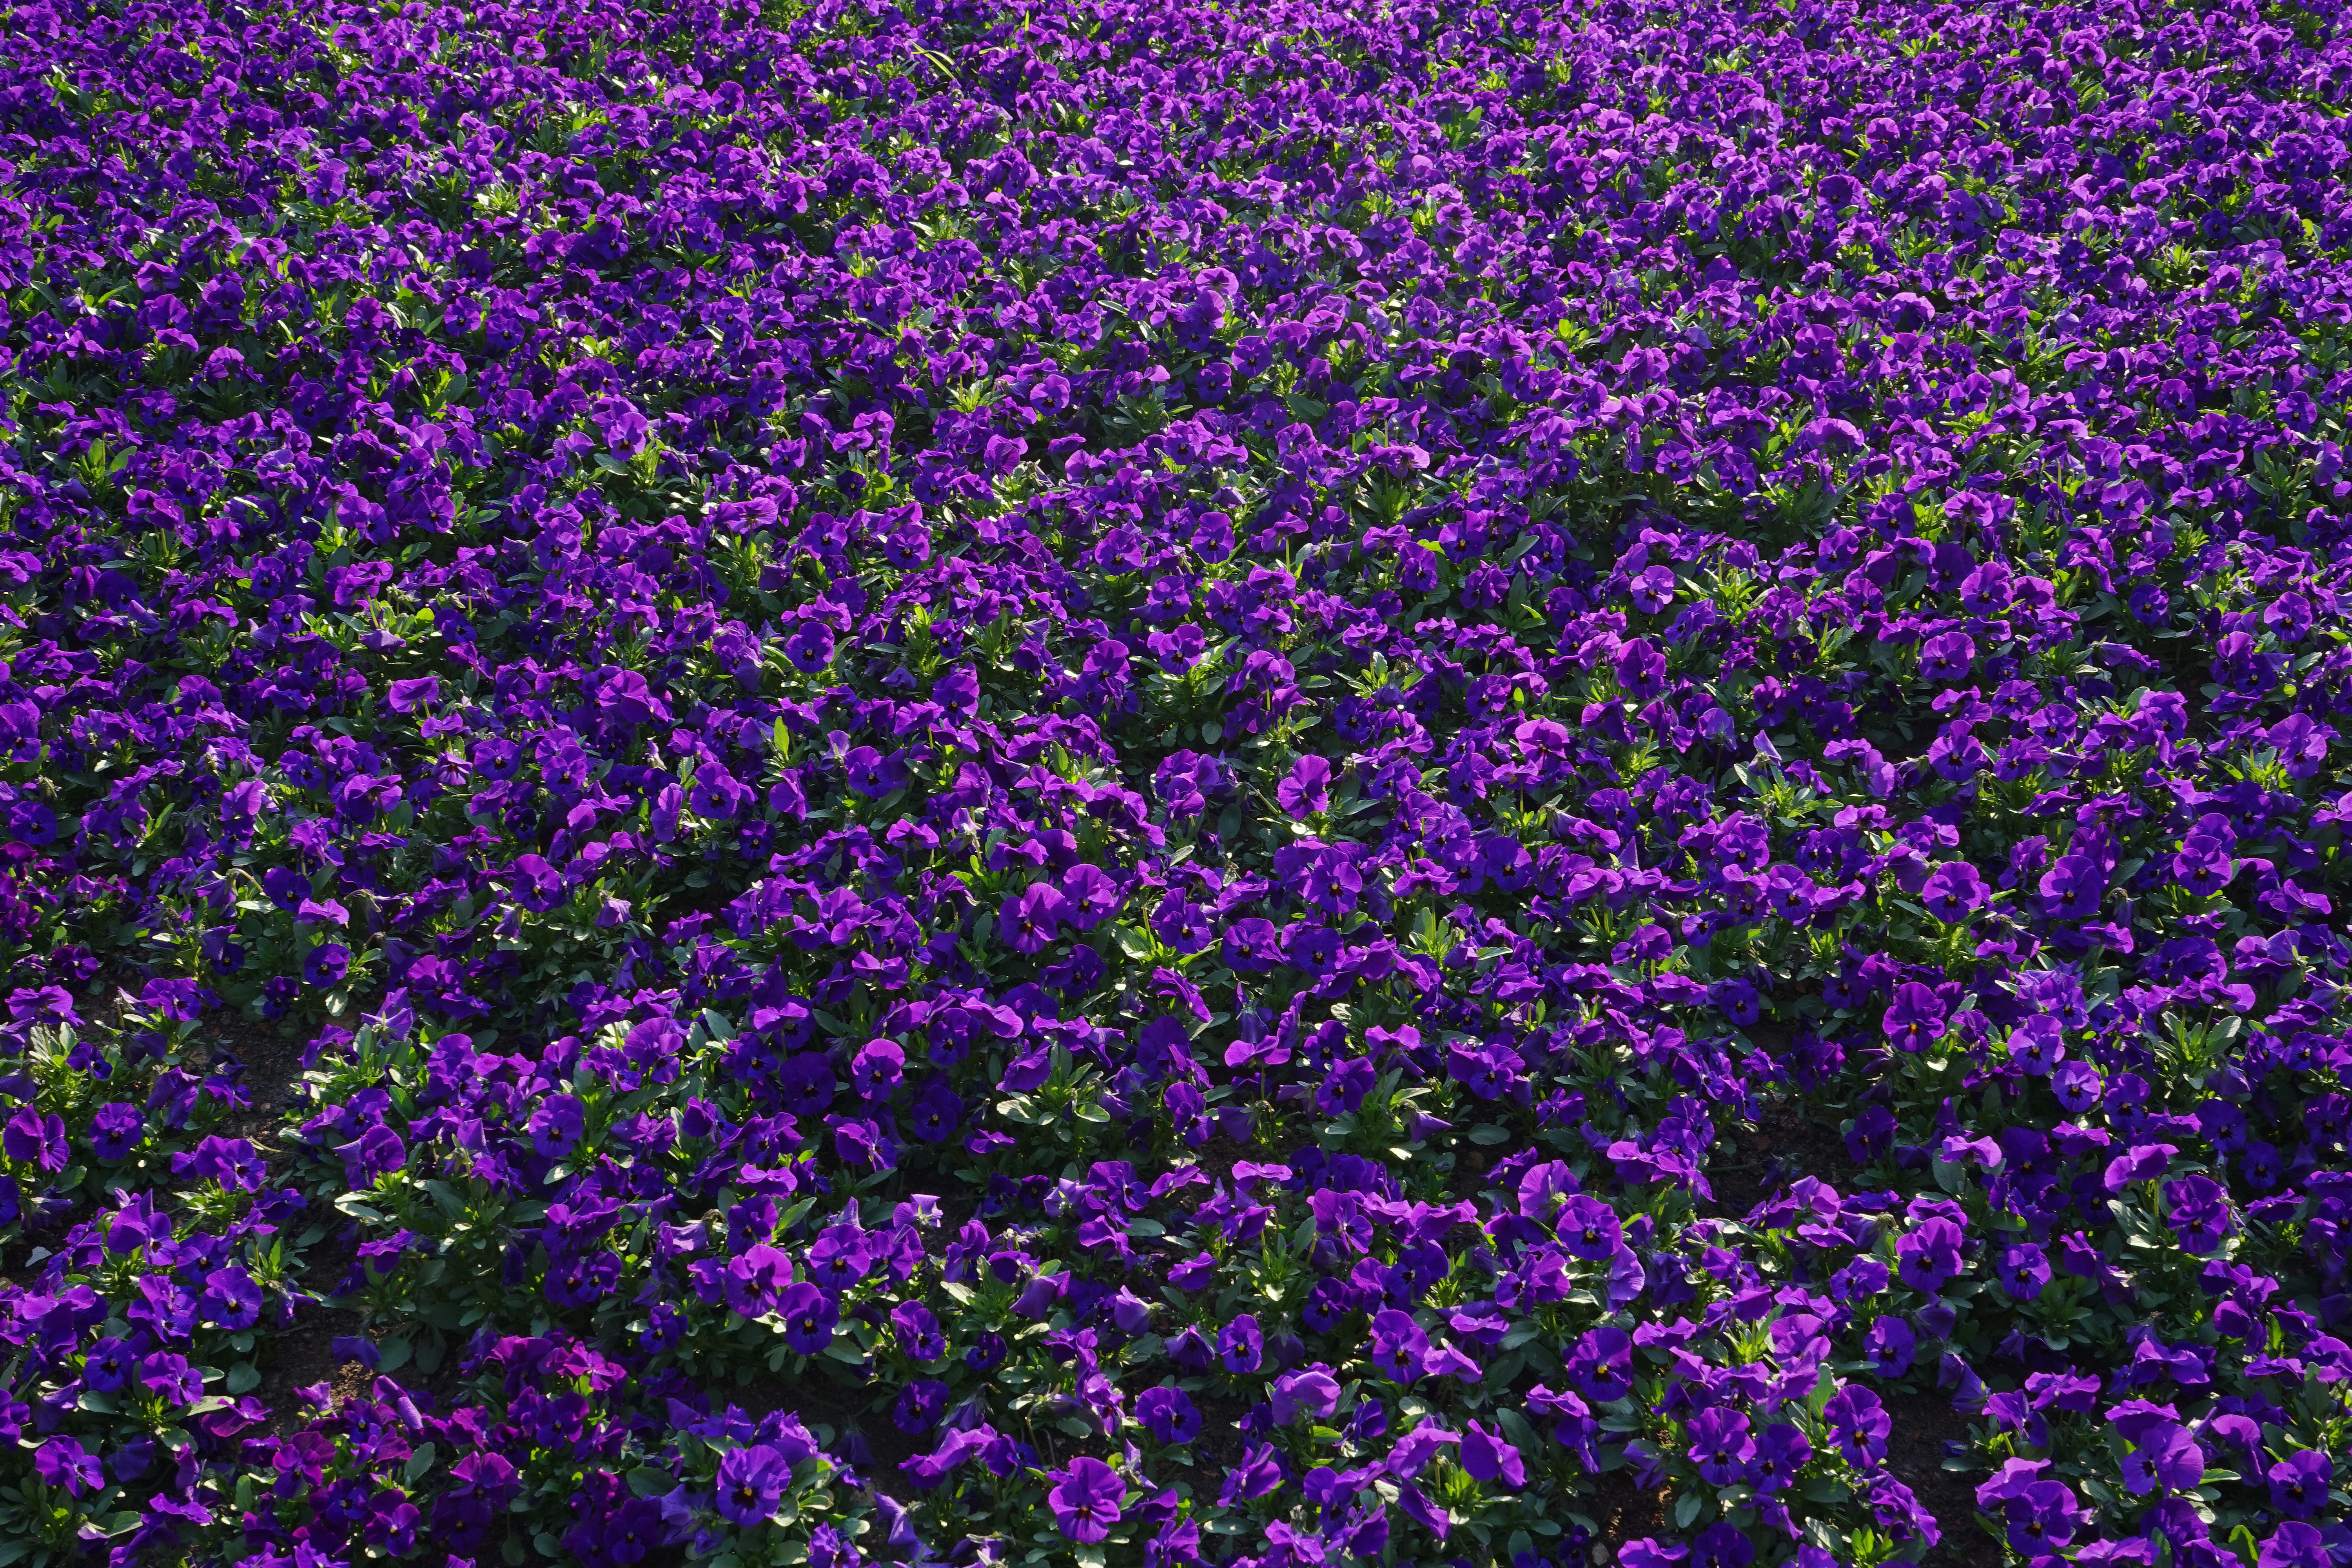
plant, flower, purple, wildflower, flowers, shrub, violet, groundcover, ornamental plants, pansy, bl tenmeer, flowering plant, violaceae, bellflower family, aubretia, flower plants, annual plant, land plant, english lavender, breckland thyme, viola wittrockiana